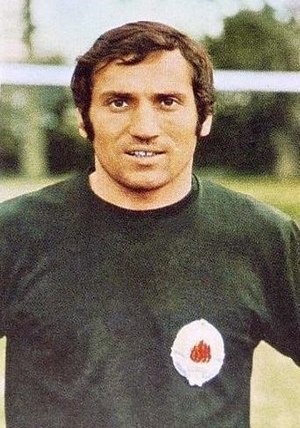
Marcel Aubour
Marcel Aubour er en tidligere fransk fodboldspiller, der spillede som målmand. Han var på klubplan tilknyttet Olympique Lyon, OGC Nice, Rennes FC og Stade Reims. Med både Lyon og Rennes var han med til at vinde pokalturneringen Coupe de France.